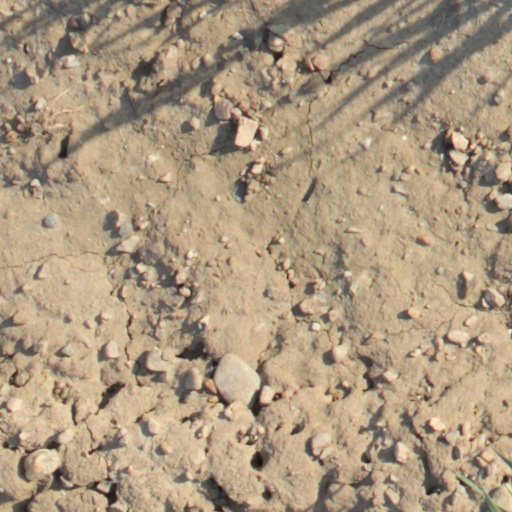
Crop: wheat